Maryland and Virginia Rifle Regiment

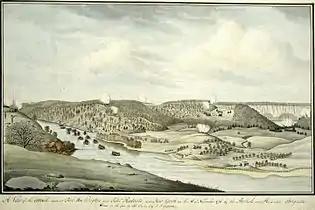
View of the attack against Fort Washington (center background). New Jersey Palisades and Hudson River are in right background, and Harlem River is in foreground. View is toward the southwest. Contemporaneous watercolor by Thomas Davies

By early November 1776, the majority of the regiment's officers and enlisted men had joined Washington's Main Army while it was engaged in the battle for New York City during the New York and New Jersey campaign. They were initially stationed at Fort Washington on Manhattan Island and nearby Fort Lee on the opposite side of the Hudson River. On November 16, most of the regiment was captured or killed during the Battle of Fort Washington. The riflemen were defending the northern end of the American position from a much larger force of several thousand Hessian troops. After heavy fighting that lasted most of the day and during which the Hessians suffered many casualties, the riflemen were eventually driven from the outer works into the fort where they and the rest of the outnumbered American garrison surrendered to the combined British and German attack force. Lieutenant Colonel Rawlings was commanding the regiment during the battle because Colonel Stephenson had died of illness in August or September and had not been replaced. About 140 of the regiment's officers and enlisted men—one-third of the unit's total complement of about 420 men—were not present at the battle, however, because they were still completing organization and recruiting. A few enlisted men of the regiment who escaped from their captors within the short chaotic period following the battle augmented this remaining active force, which continued to serve with the Main Army. On December 1, the first day of the army's next regular reporting period following the fall of Fort Washington, Washington provisionally grouped these remnants of the diminished regiment into two composite rifle companies commanded by the unit's highest ranking officers still free—Capts. Alexander Lawson Smith and Gabriel Long. Smith's company comprised all the remaining Marylanders in the regiment, whereas the Virginians of the unit were placed under Long's command.